Sky position (RA, Dec in degrees): 172.408, 1.91
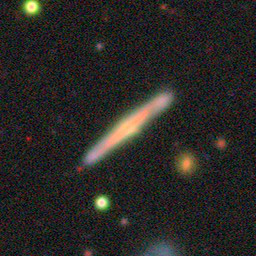
Galaxy morphology: Edge-on Galaxies without Bulge